Hughesdale, Victoria

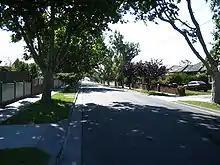
Euston Road, a typical residential street in the suburb

In the 2016 Census, there were 7,556 people in Hughesdale. The median age of people in Hughesdale was 35 years. Children 0 – 14 years made up 17.4% of the population and those aged 65 years and over made up 13.5% of the population.